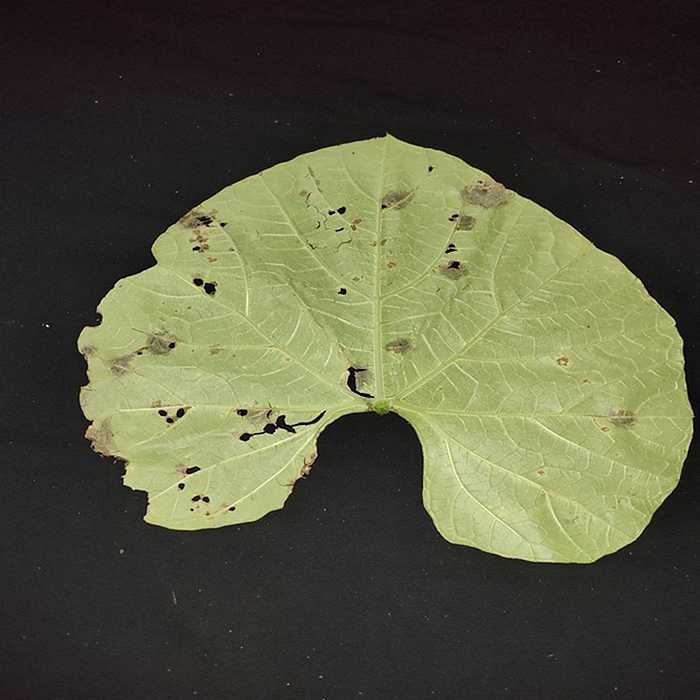
Plant: Bottle gourd
Label: Anthracnose